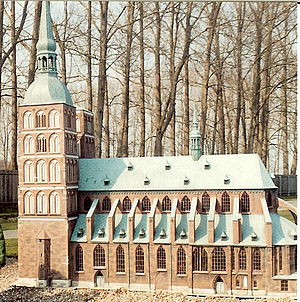
Miniaturepark / Liste over miniatureparker / Europa / Tyskland
Rügenpark.
En miniaturepark er en seværdighed, hvor der under åben himmel er opstillet modeller af bygninger. Der kan være tale om gengivelse af en given by, typisk kaldet miniby, eller en samling af kendte bygninger og steder.